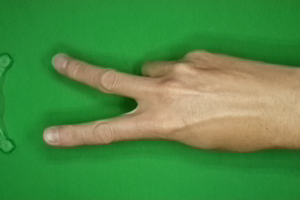
Label: scissors